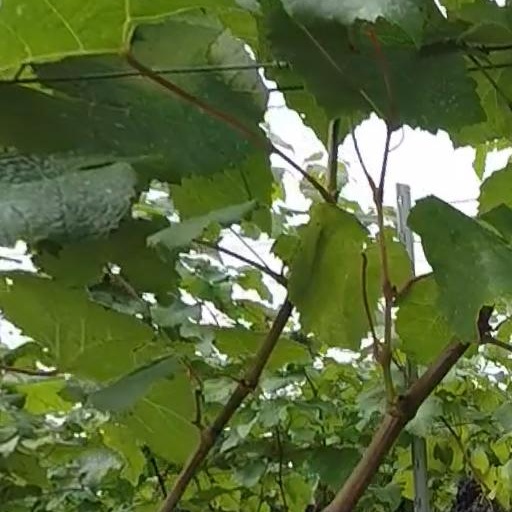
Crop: grape